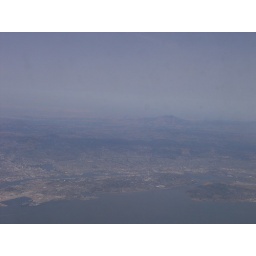
As seen flying in a plane somewhere over San Francisco